Describe the emotion expressed in this image:  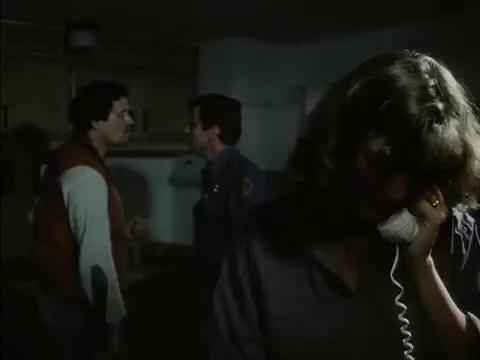
This person displays Pain, valence and arousal with low intensity.